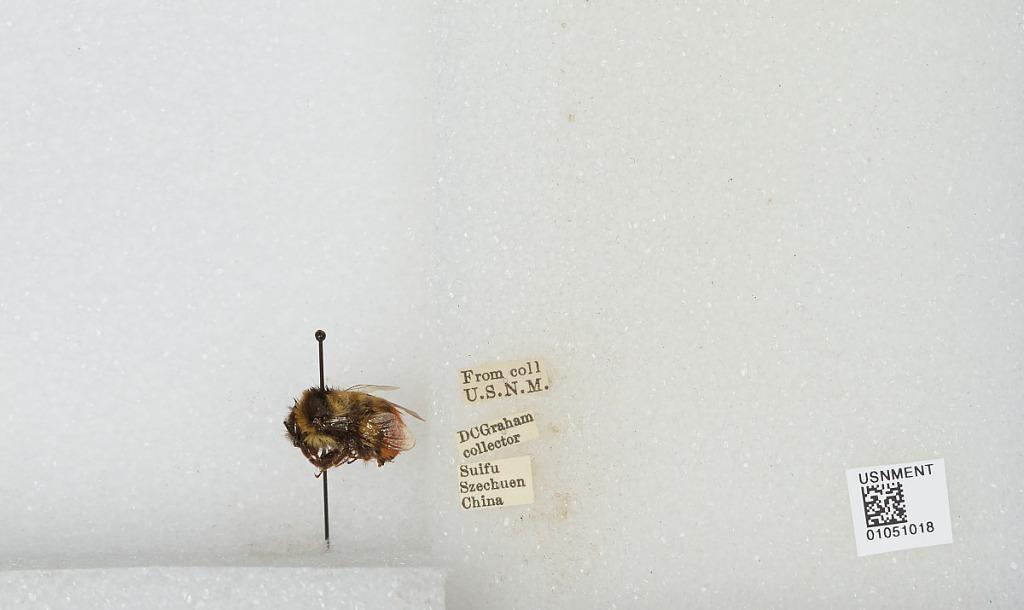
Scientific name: Bombus sp.
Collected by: D. Graham
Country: China
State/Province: Sichuan
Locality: Yibin